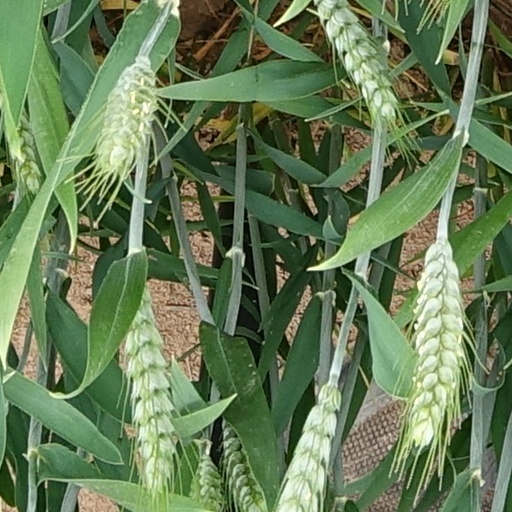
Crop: wheat